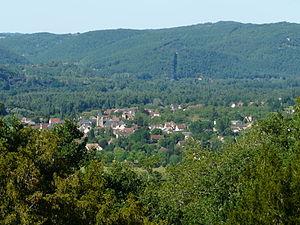
Le bourg de Saint-Julien-de-Lampon, Dordogne, France. Vue prise depuis le château de Fénelon à Sainte-Mondane. Au-delà du bourg, la vallée de la Dordogne. Au fond, à gauche la commune de Carlux et à droite, celle de Peyrillac-et-Millac.